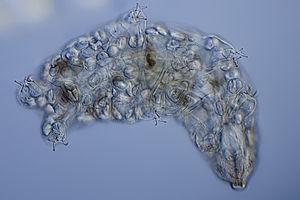
Les tardigrades, parfois surnommés oursons d'eau, forment un embranchement du règne animal, regroupé avec les arthropodes et les onychophores au sein du clade des panarthropodes. Ils ont été décrits en premier par Johann August Ephraim Goeze en 1773. Leur nom, formé à partir du latin tardus gradus, est donné par Lazzaro Spallanzani en 1776. On connaît plus de 1 200 espèces, vivant dans des milieux variés et parfois très rudes, voire dans des conditions extrêmes.